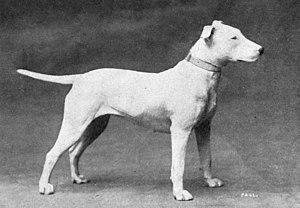
Sallie est le 62ᵉ album de la série Les Tuniques bleues, scénarisé par Raoul Cauvin, dessiné par Willy Lambil et mis en couleur par Vittorio Leonardo. Comportant 44 planches, l'album est paru en novembre 2018 chez l'éditeur Dupuis.